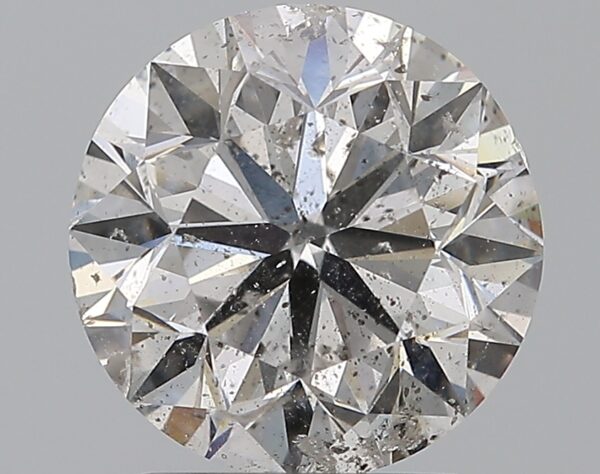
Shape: round
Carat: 2.01
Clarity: SI2
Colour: F
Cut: VG
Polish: EX
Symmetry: VG
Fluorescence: N
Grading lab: IGI
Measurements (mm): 7.88 x 7.81 x 5.04